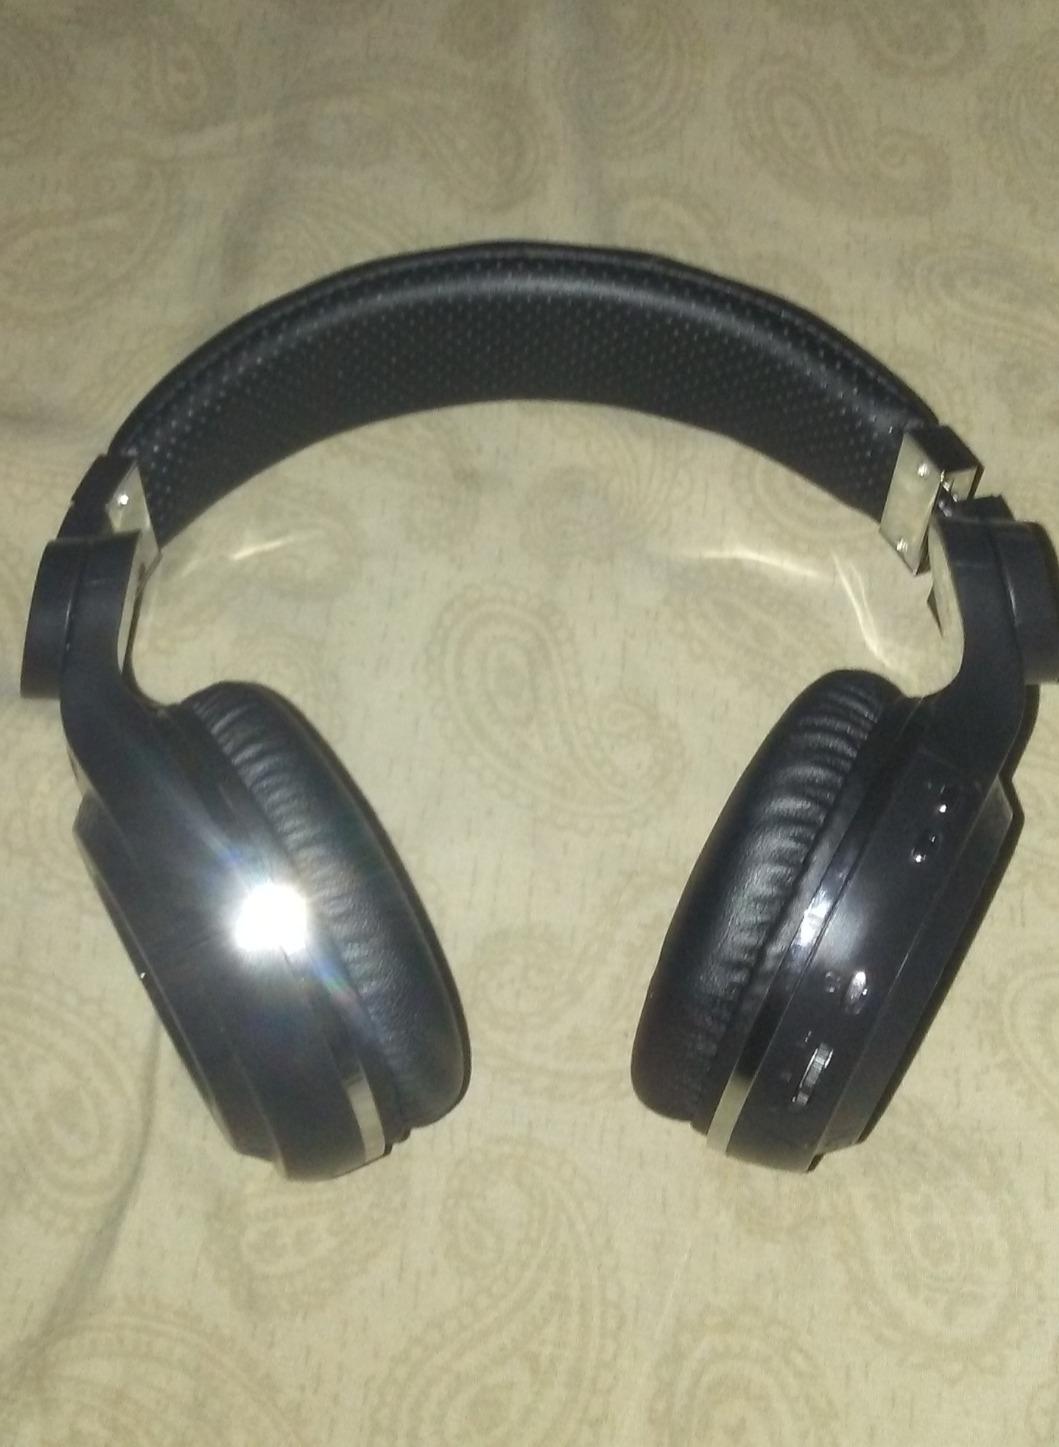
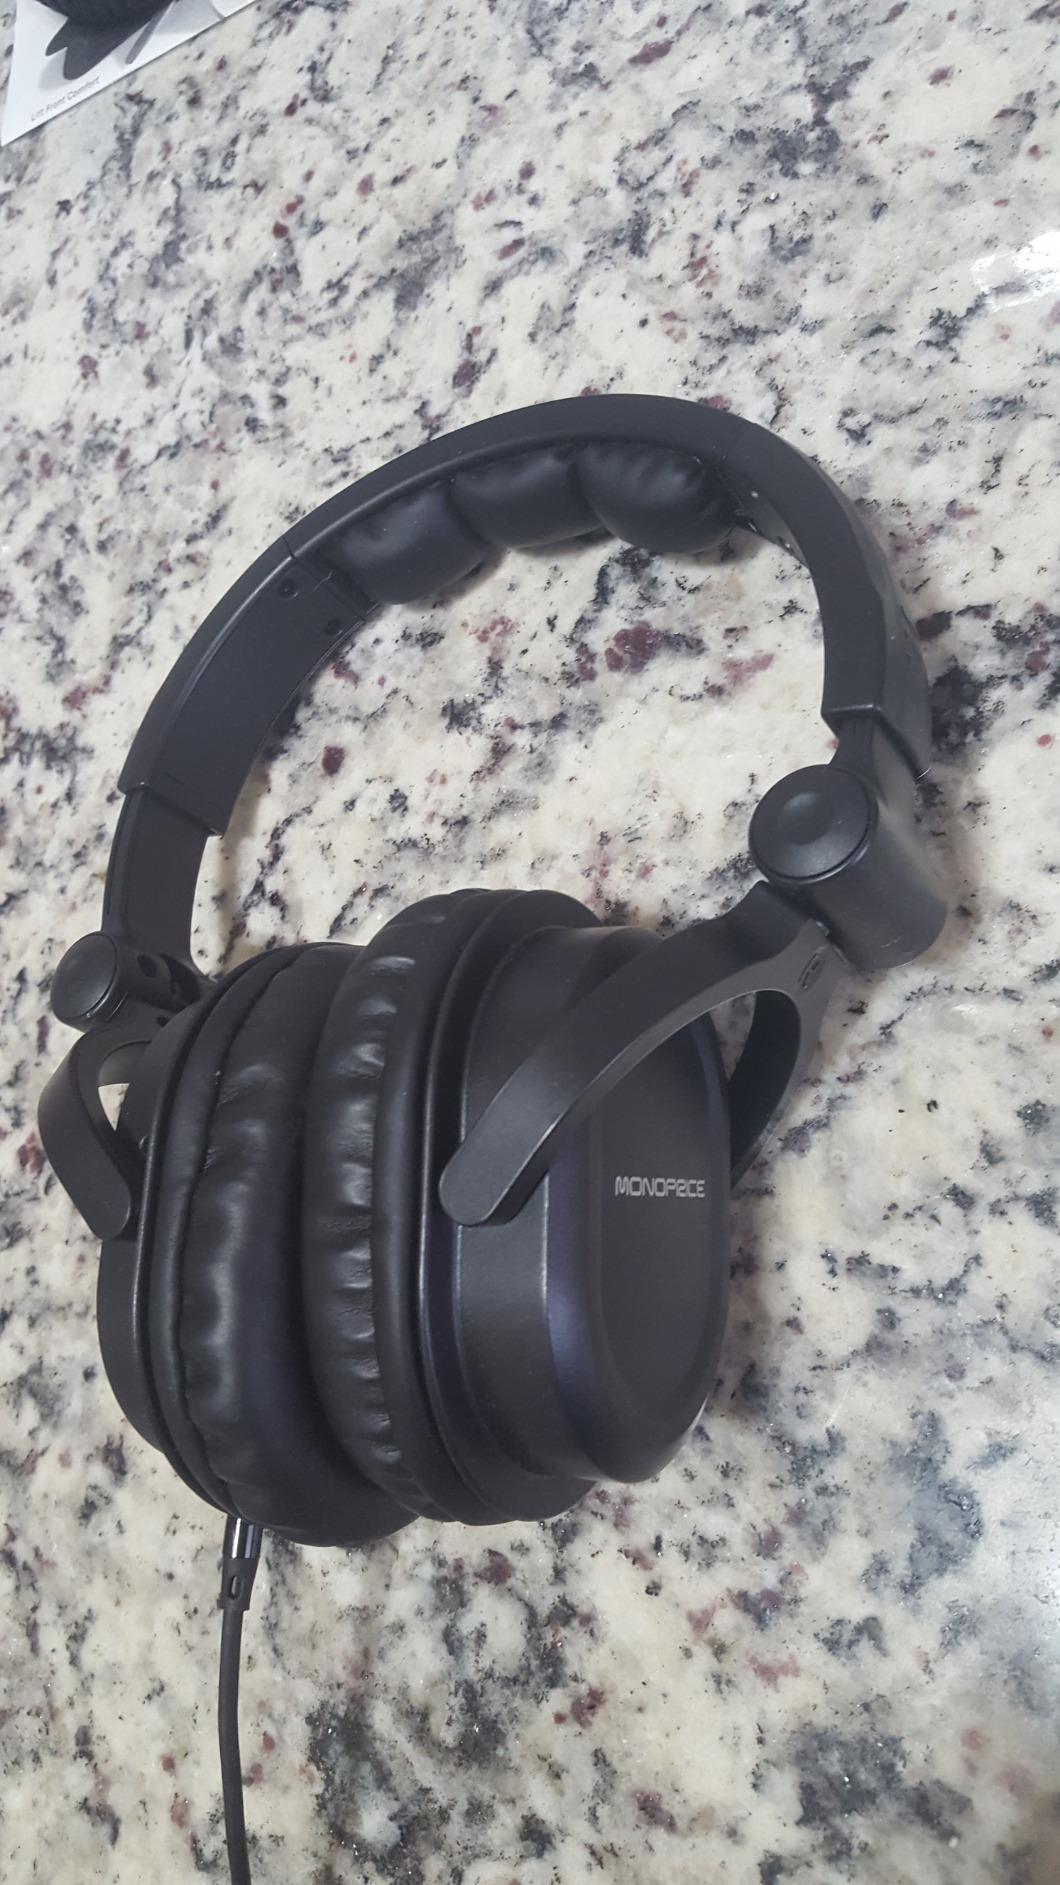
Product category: headphones
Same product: no